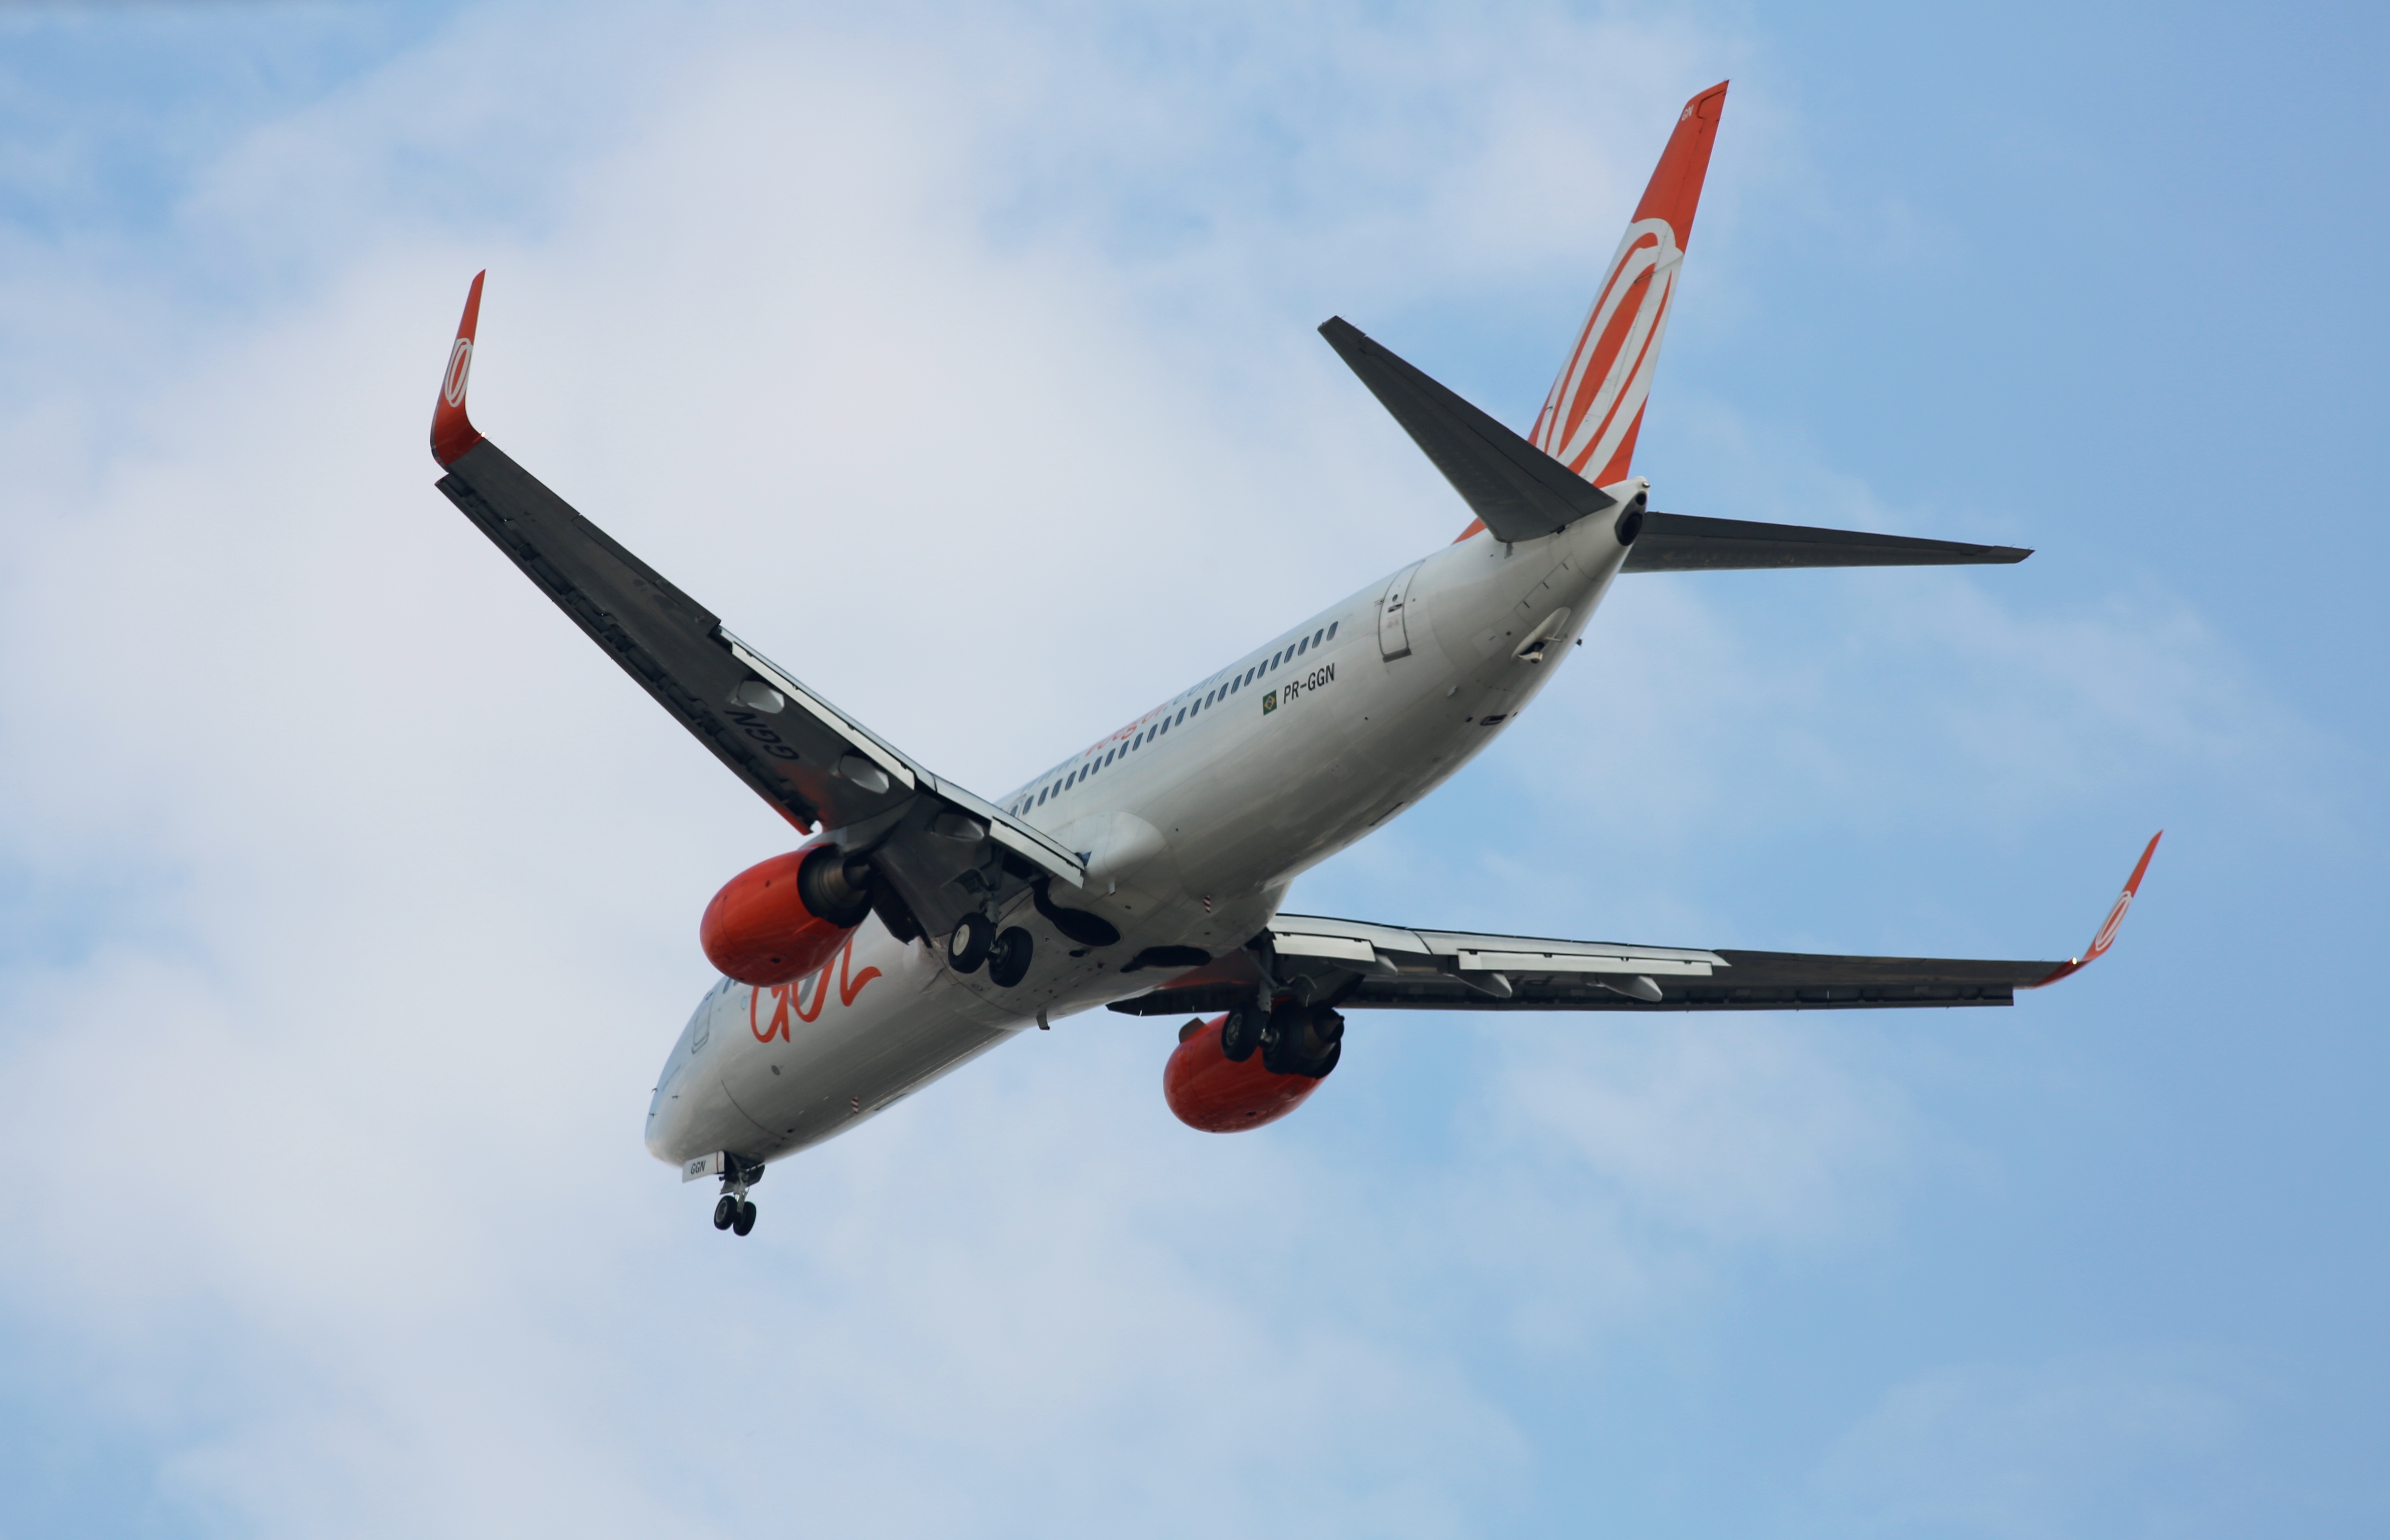
wing, cloud, sky, air, flying, fly, airport, airplane, plane, aircraft, vehicle, airline, aviation, flight, ride, trip, international, clouds, airliner, motor, portugal, commercial, airbus, brazil, boeing, takeoff, take off, air transport, air force, jet aircraft, airbus a330, boeing 777, boeing 767, airport sao paulo, air travel, boeing 737, atmosphere of earth, wide body aircraft, narrow body aircraft, boeing 737 next generation